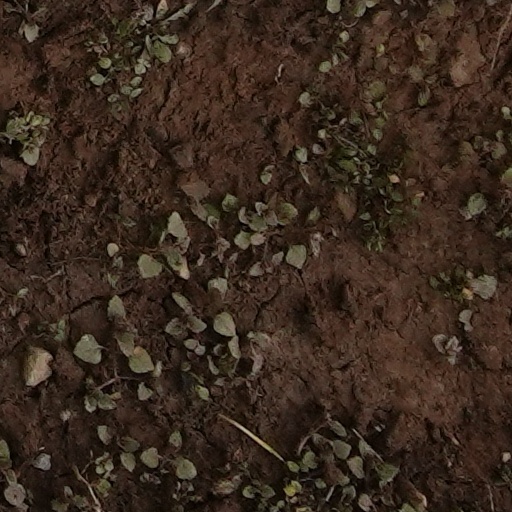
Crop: wheat